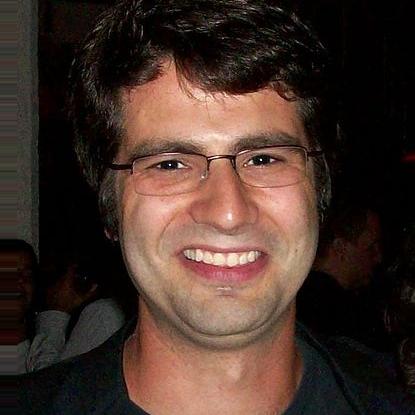
Age: 29